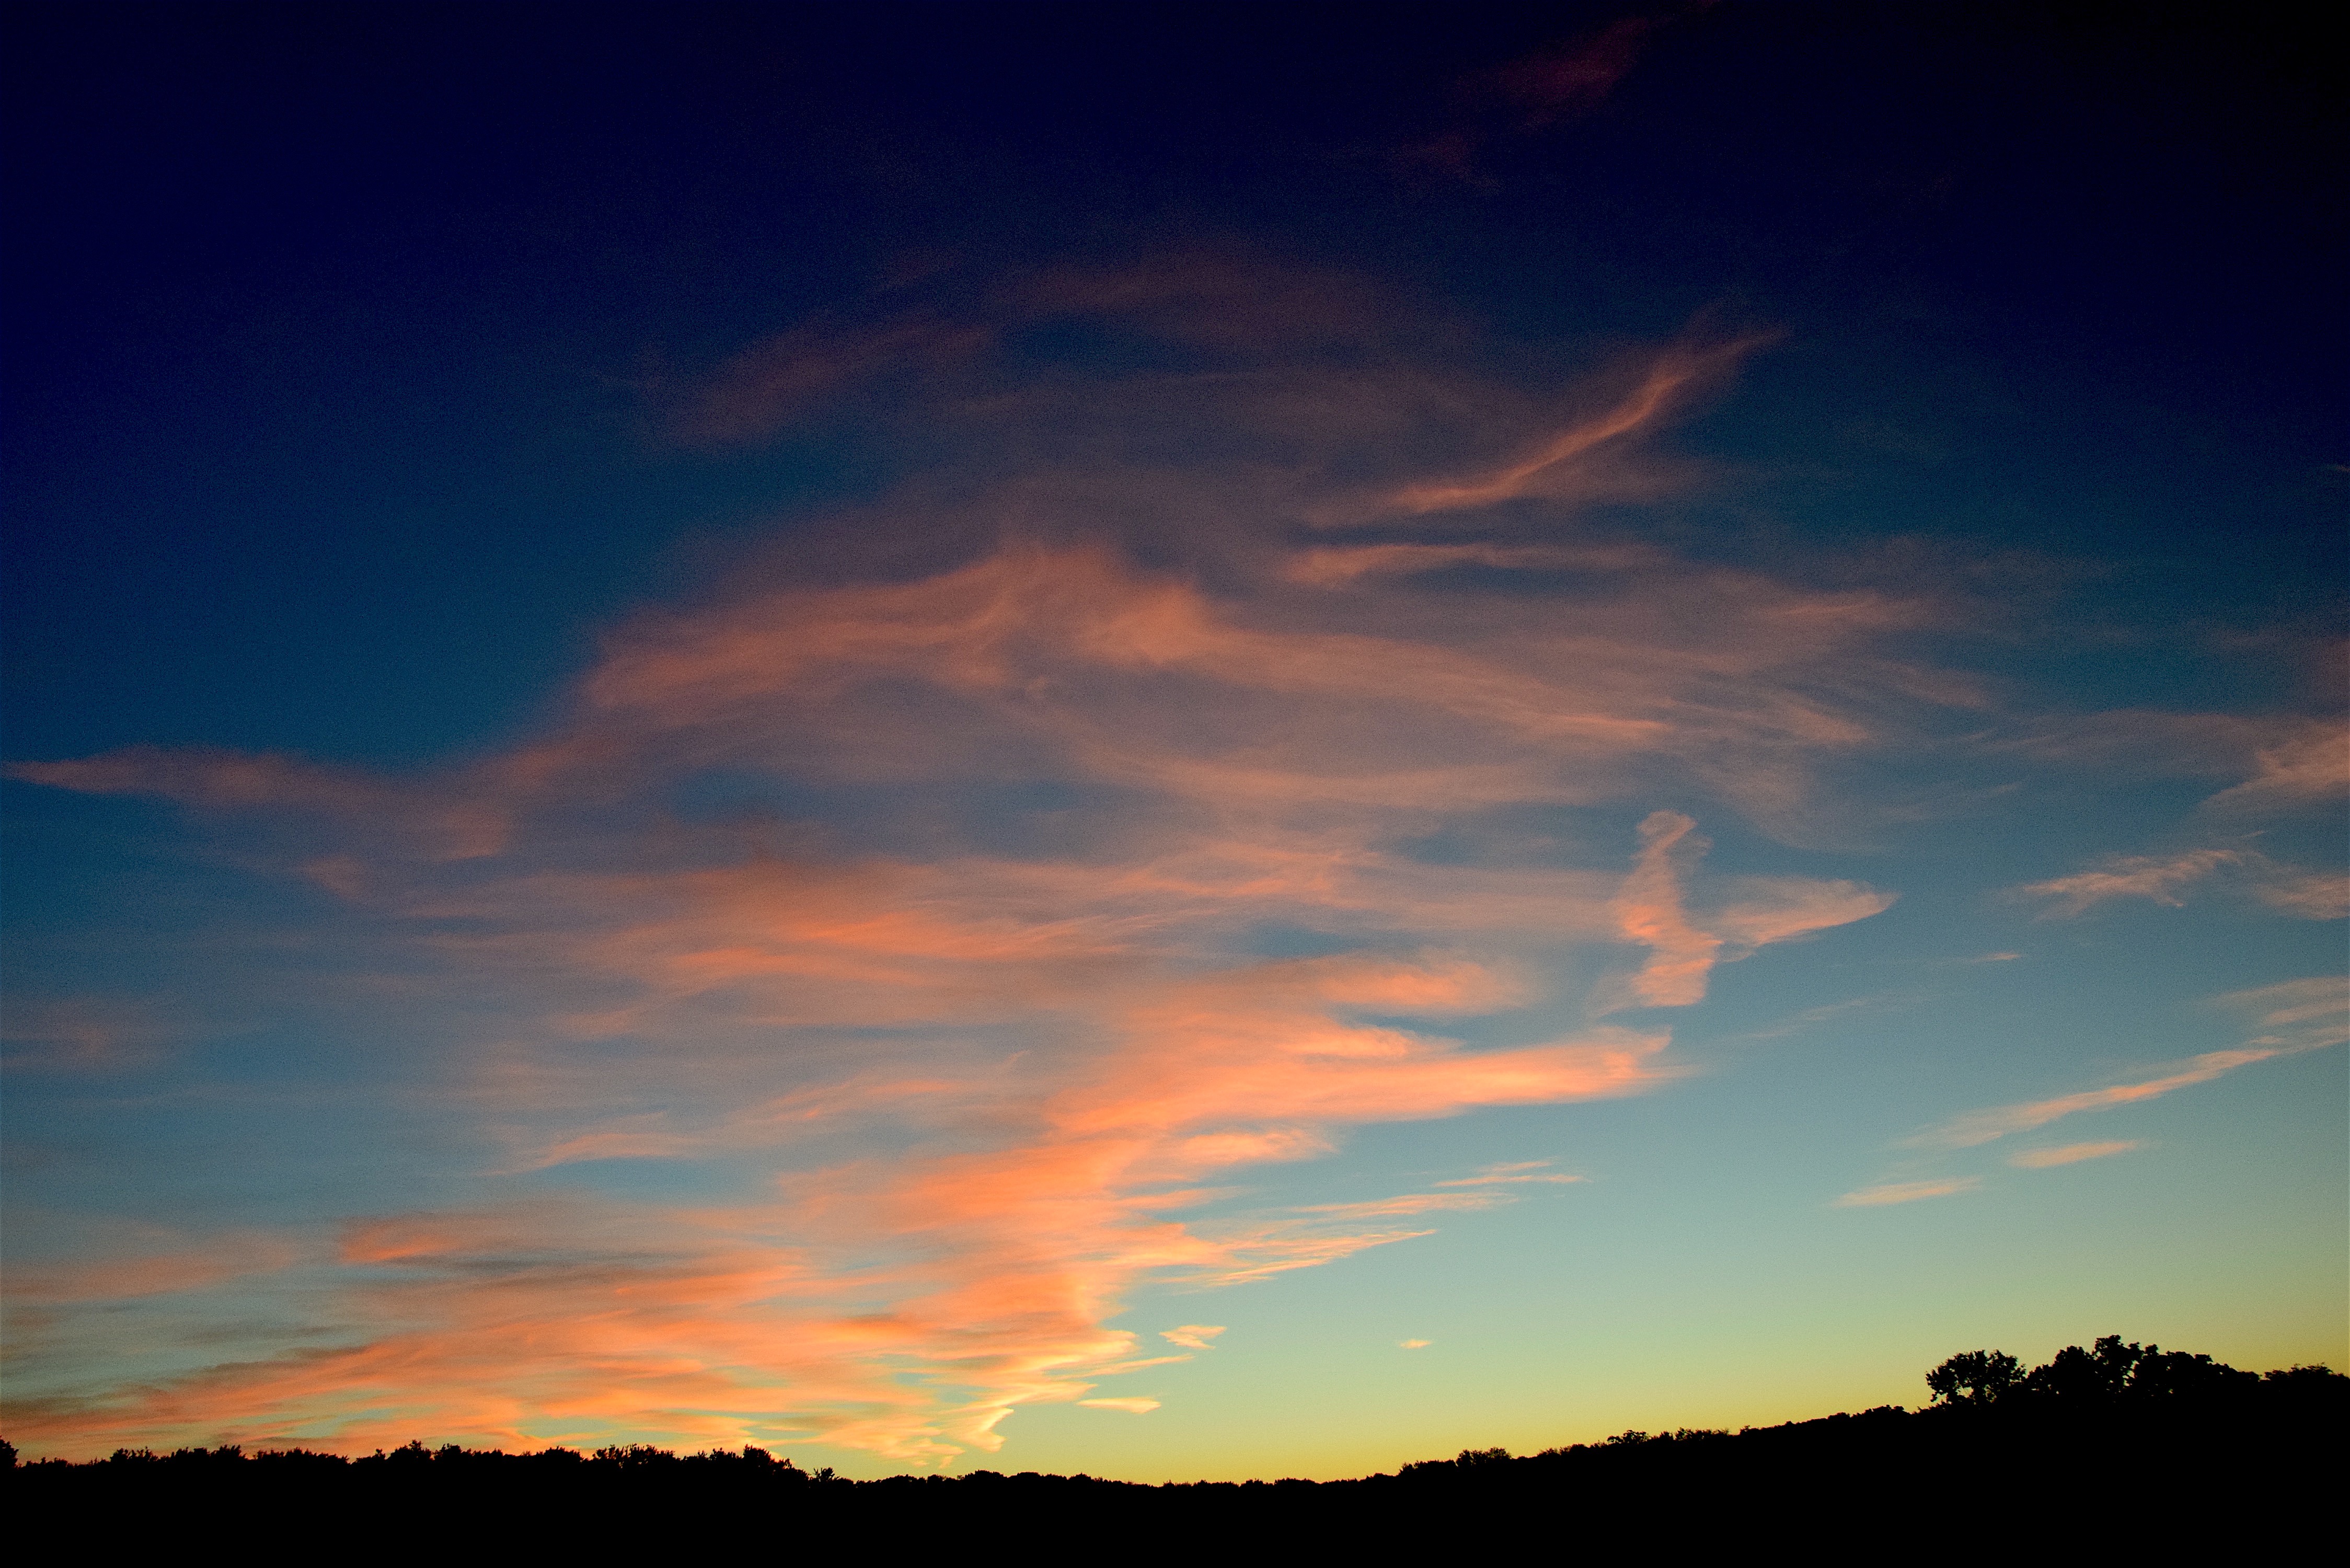
landscape, nature, outdoor, horizon, silhouette, light, cloud, sky, sun, sunrise, sunset, sunlight, morning, dawn, atmosphere, summer, dusk, evening, orange, red, cumulus, clouds, afterglow, meteorological phenomenon, red sky at morning